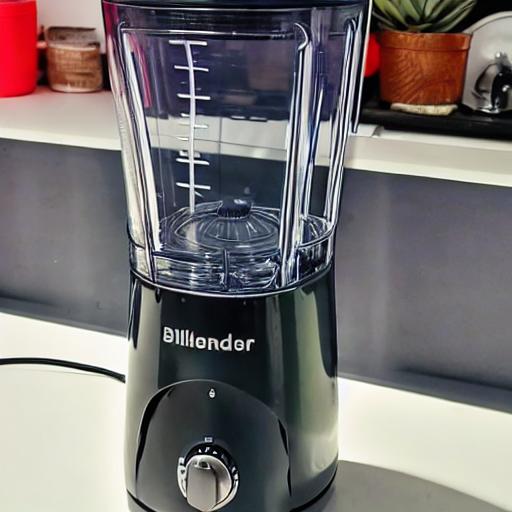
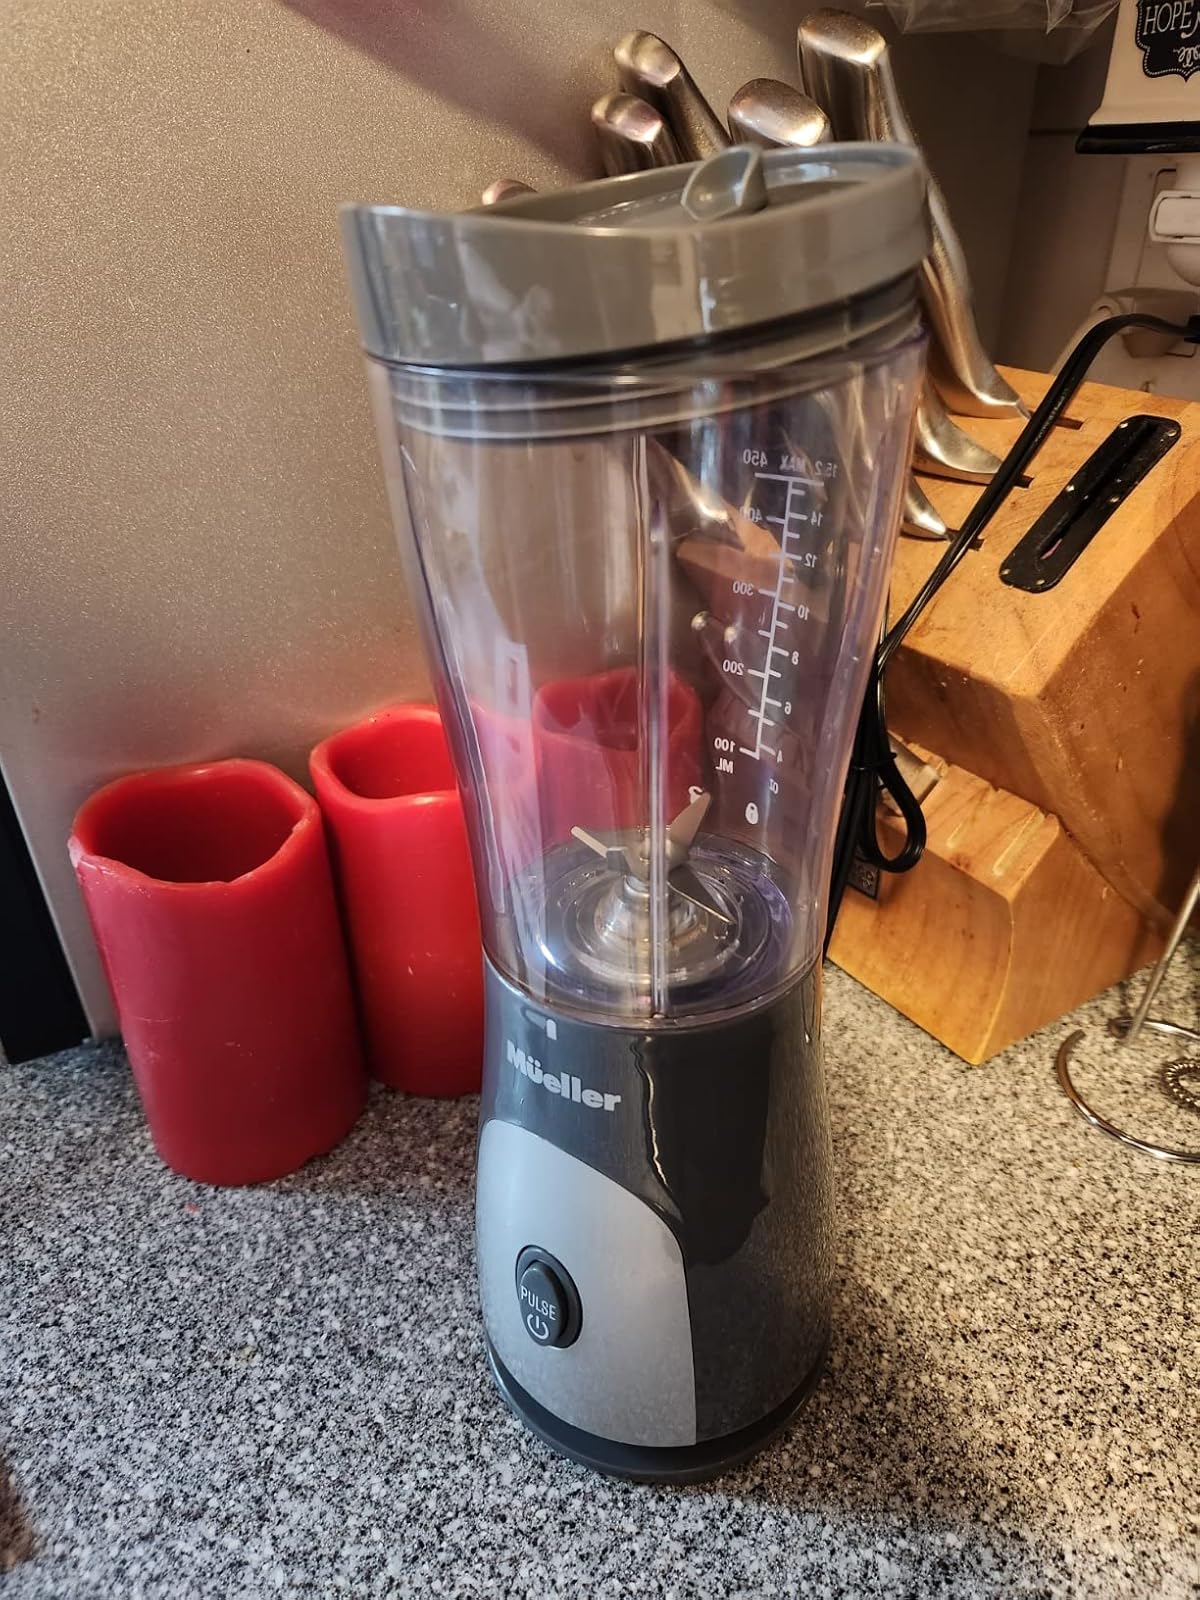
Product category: items_blender
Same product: no